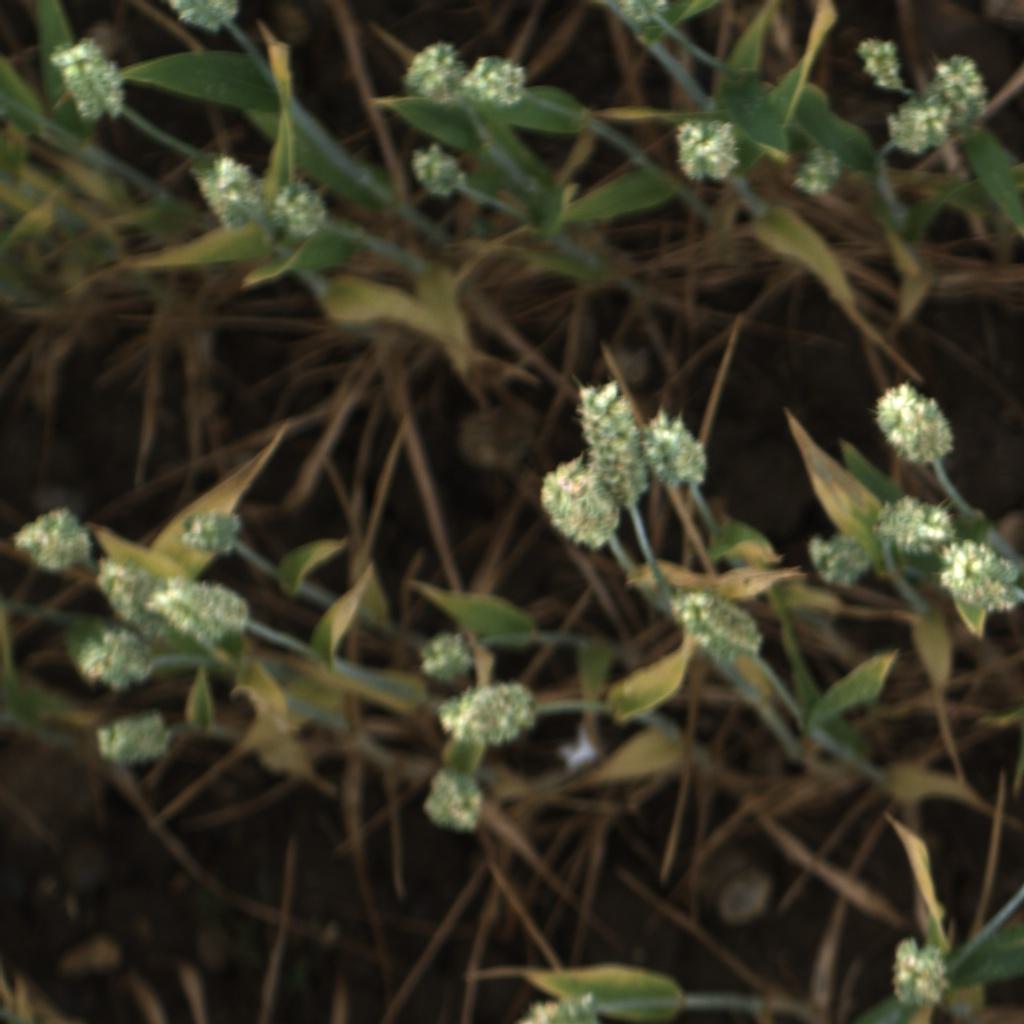
Country: UK
Location: Rothamsted
Wheat development stage: Filling - Ripening